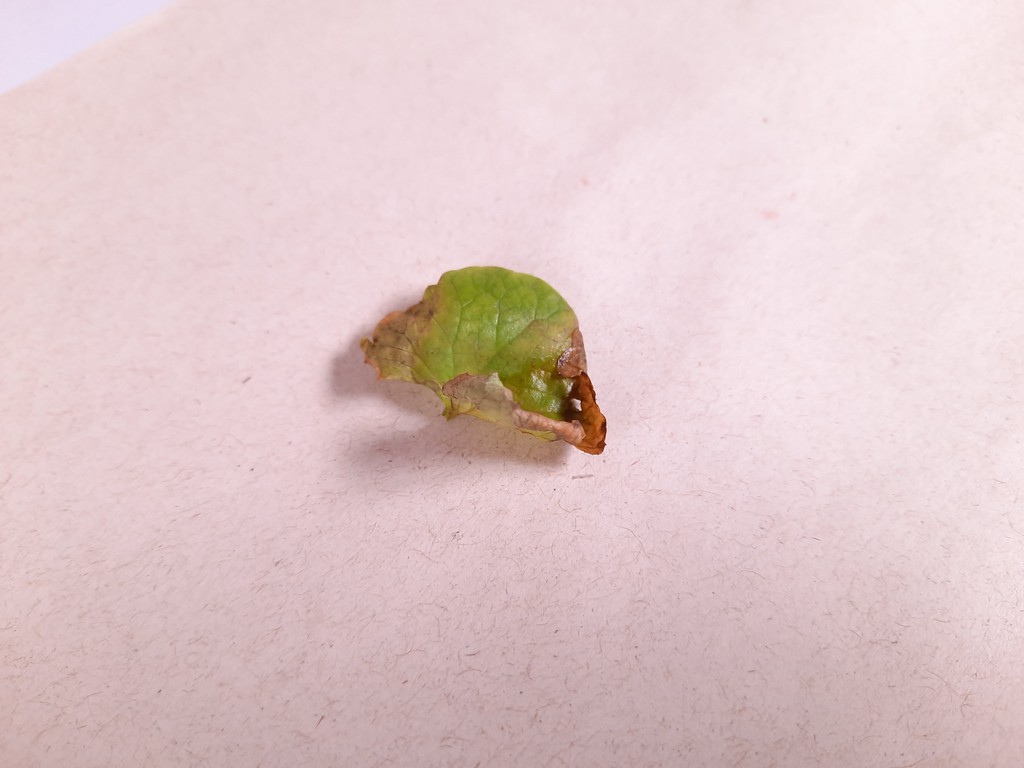
Label: Unhealthy